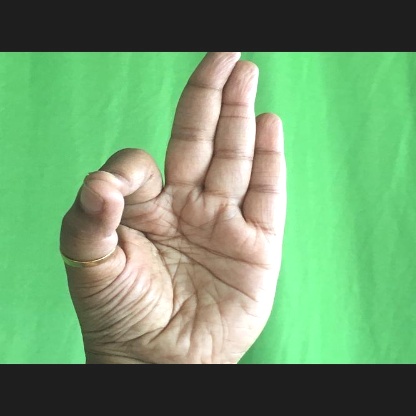
Mudra: Aralam